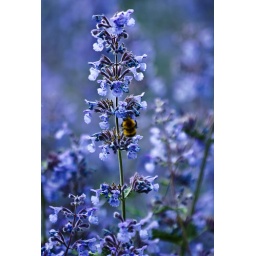
a bee in a blue plant